Heavy Rotation (song)

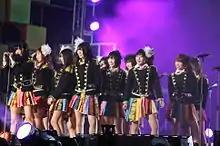
Performance at the 2010 Asia Song Festival

Three of the four songs found on the single were used in television commercial campaigns: "Heavy Rotation" in commercials for confectionist UHA Kakuto's Puccho candies, "Lucky Seven" for 7-Eleven and "Yasai Sisters" for a campaign by vegetable juice producers Kagome. "Namida no See-Saw Game" was used as the ending theme song for AKB48's variety show, AKB600sec.